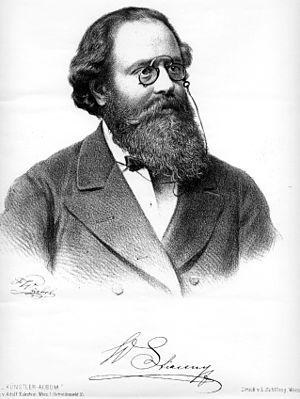
Wilhelm Stiassny, né le 15 octobre 1842 à Presbourg, et décédé le 11 juillet 1910 à Bad Ischl, est un architecte autrichien d'origine juive, cofondateur du Wiener Bauhütte. Siégeant au conseil municipal de Vienne, il est aussi un membre actif de la communauté juive. En plus des bâtiments résidentiels et commerciaux qu'il a conçus, il est particulièrement célèbre pour avoir intégré le style mauresque dans les nombreuses synagogues qu'il a construites.